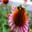
Label: bee